Jazira Region

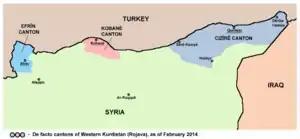
Map of Rojava cantons in February 2014

The Jazira Region, formerly Jazira Canton, is the largest of the three original regions of the de facto Autonomous Administration of North and East Syria (AANES). As part of the ongoing Rojava conflict, its democratic autonomy was officially declared on 21 January 2014. The region is in the Al-Hasakah Governorate (formerly known as the Al-Jazira Province) of Syria.